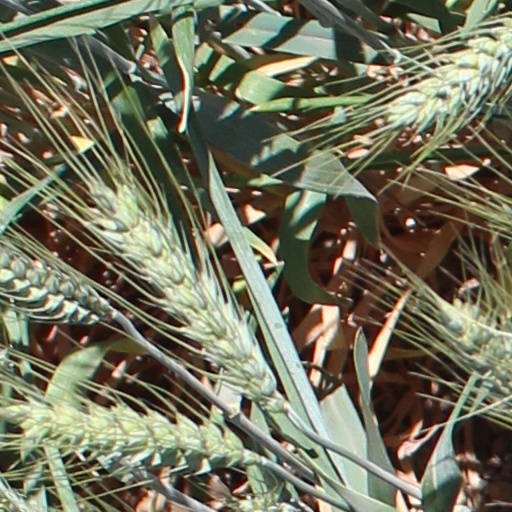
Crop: wheat